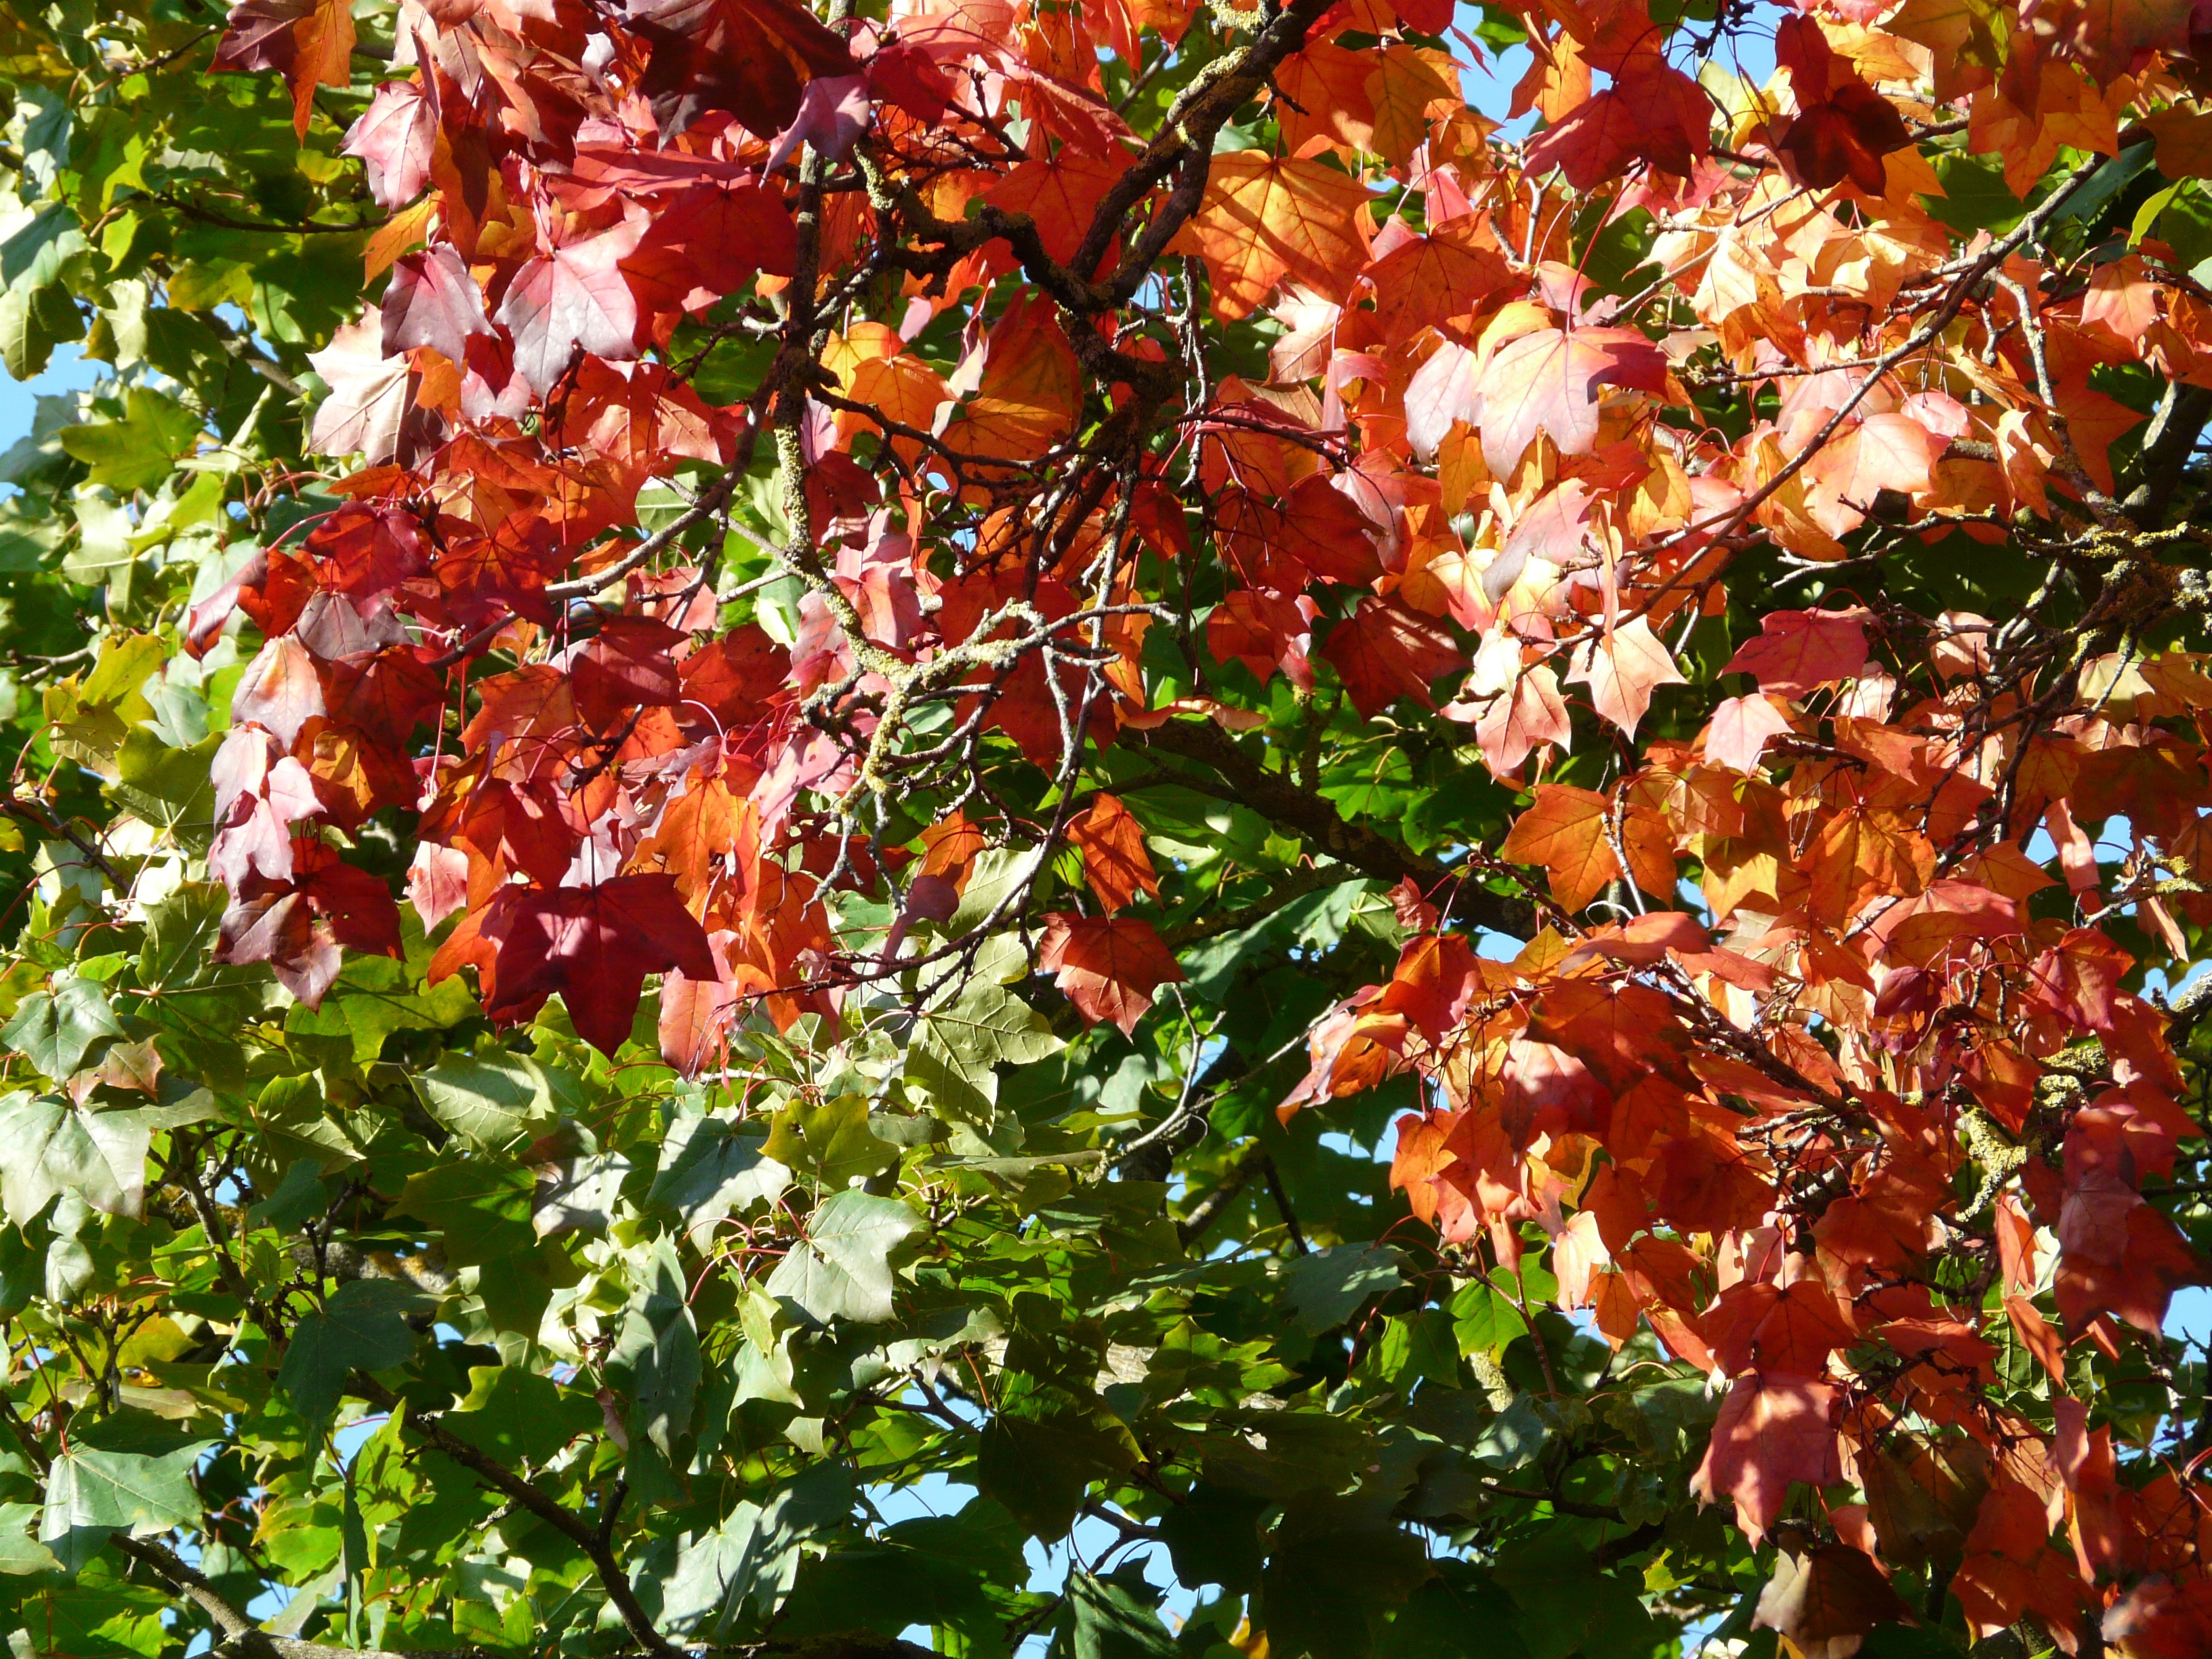
tree, branch, blossom, plant, leaf, flower, green, red, produce, autumn, contrast, botany, flora, season, coloring, leaves, shrub, deciduous, flowering plant, woody plant, land plant